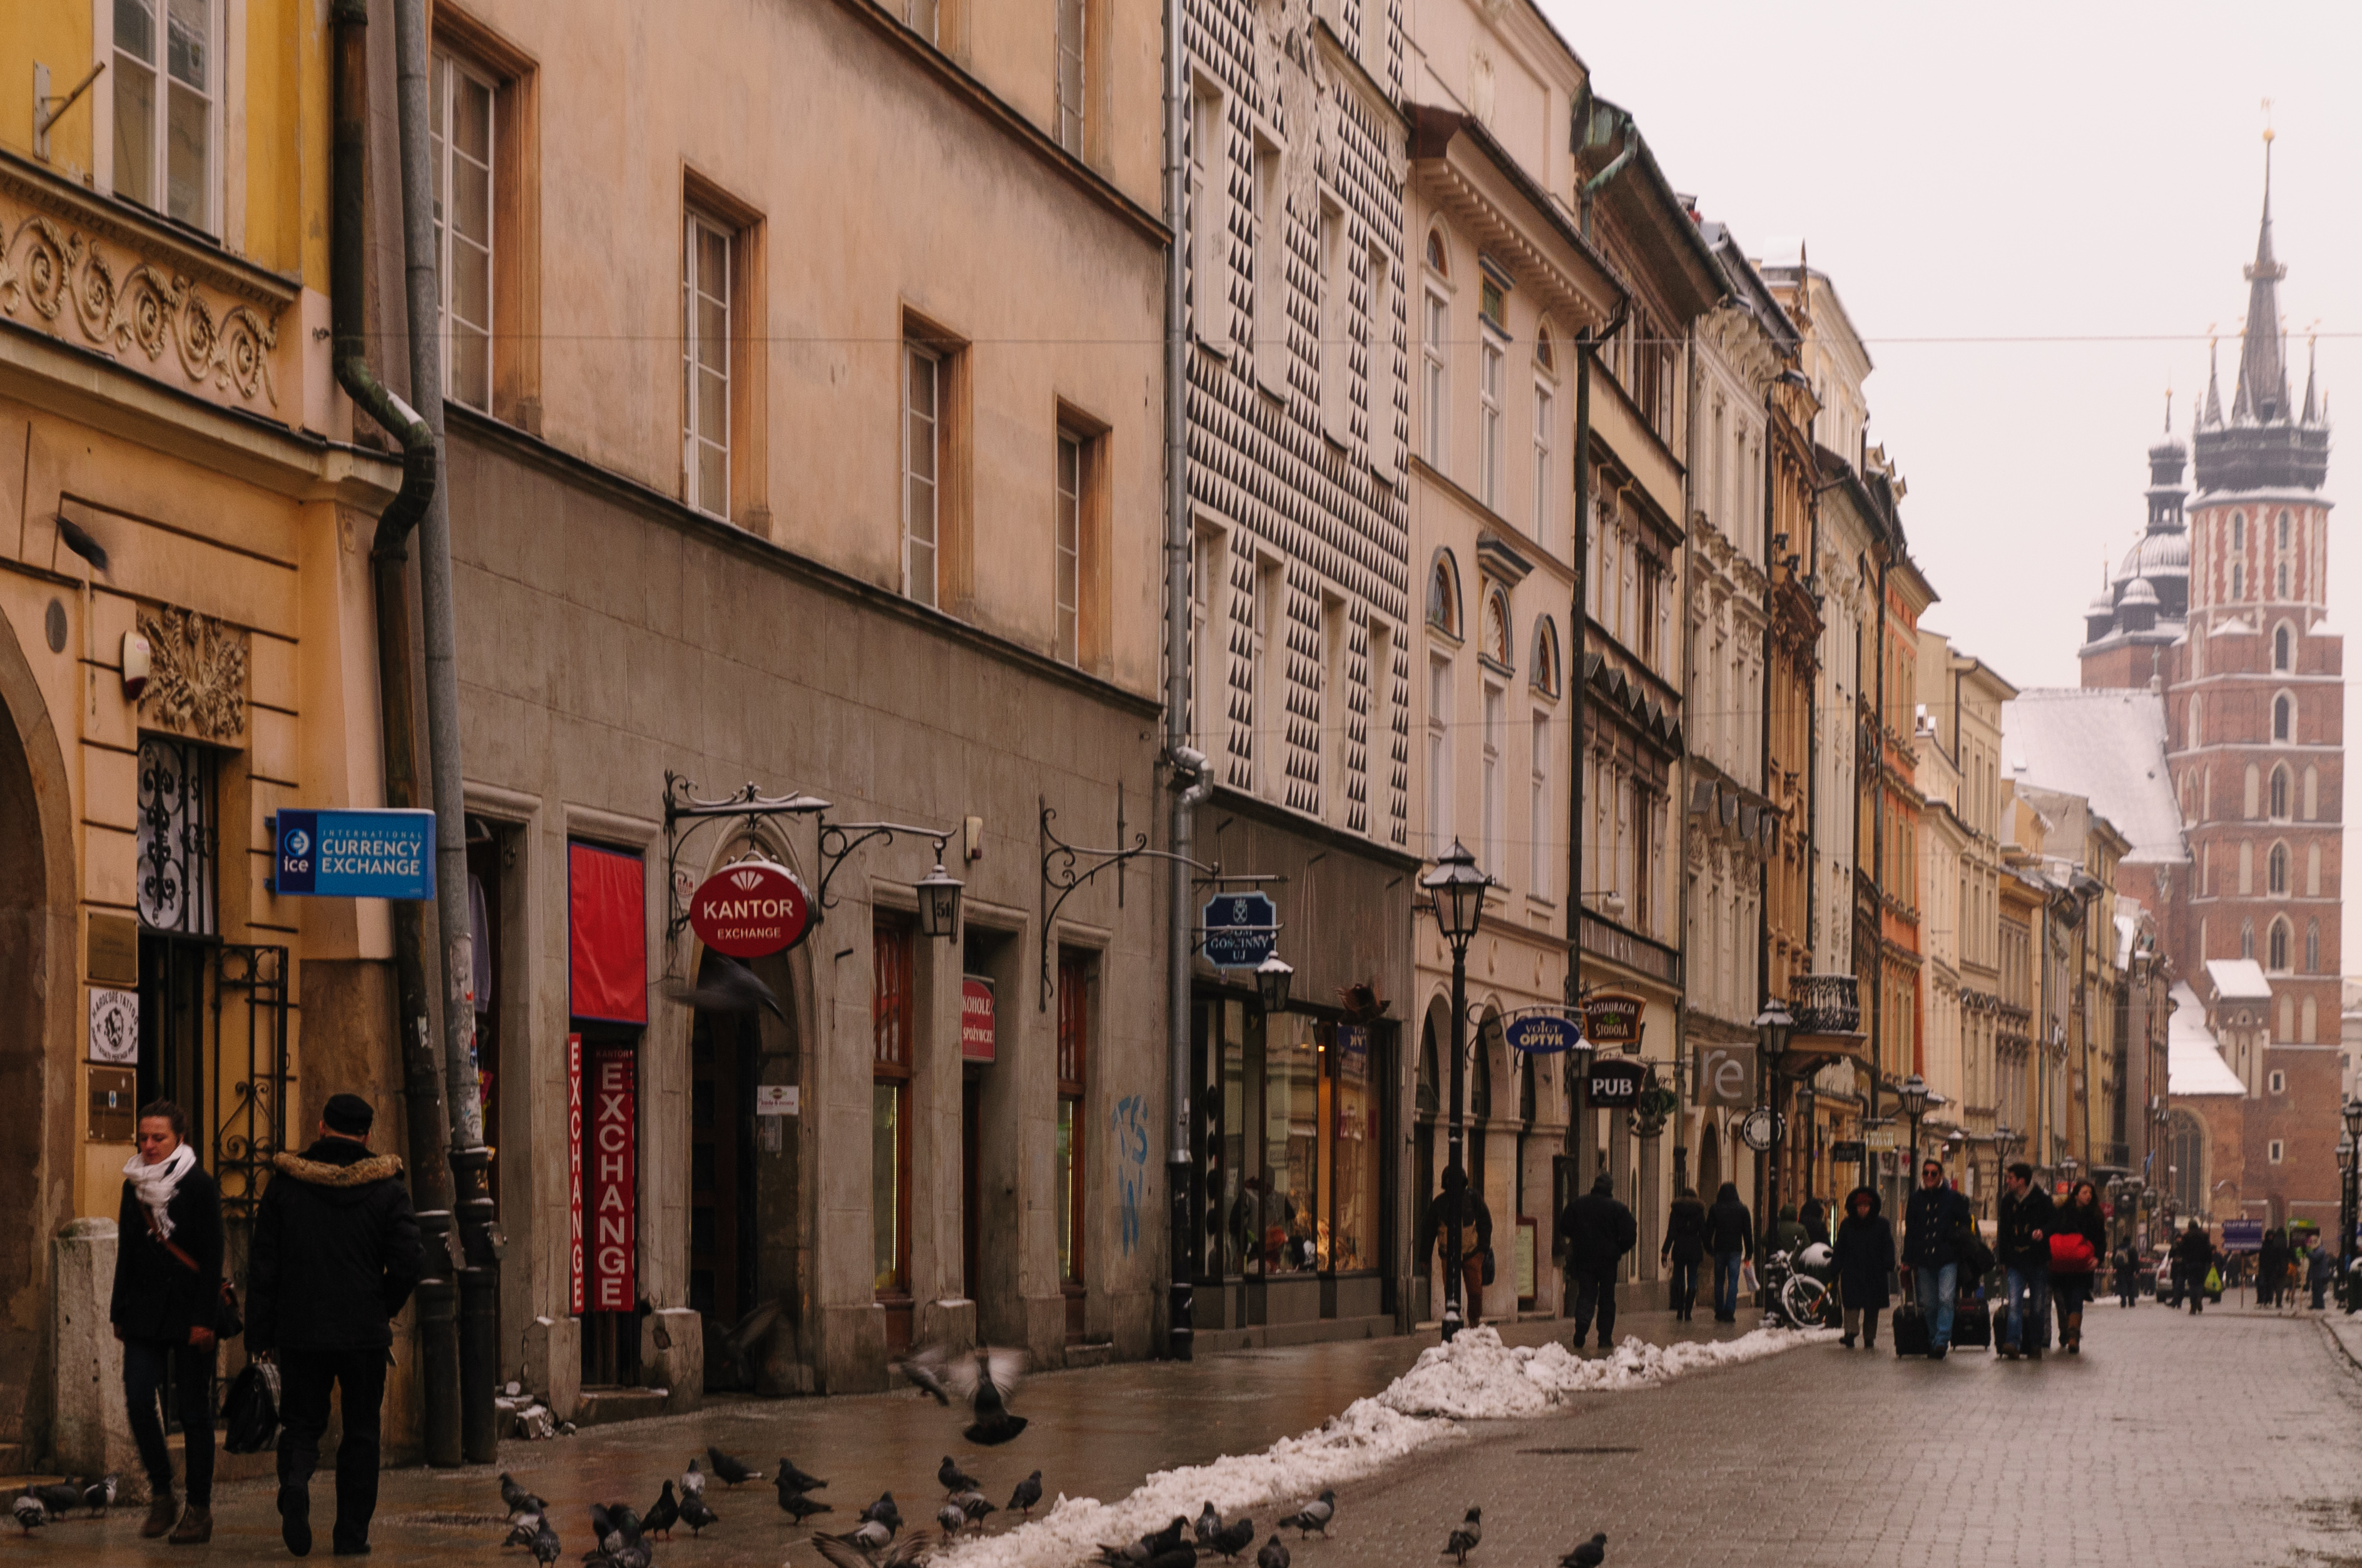
pedestrian, road, street, town, alley, city, cityscape, downtown, facade, nikon, lane, waterway, infrastructure, poland, krakow, d300, neighbourhood, urban area, human settlement